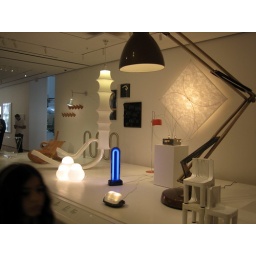
Giant desk lamp in the design wing. Also some cool plexiglass furniture.